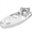
Label: ship